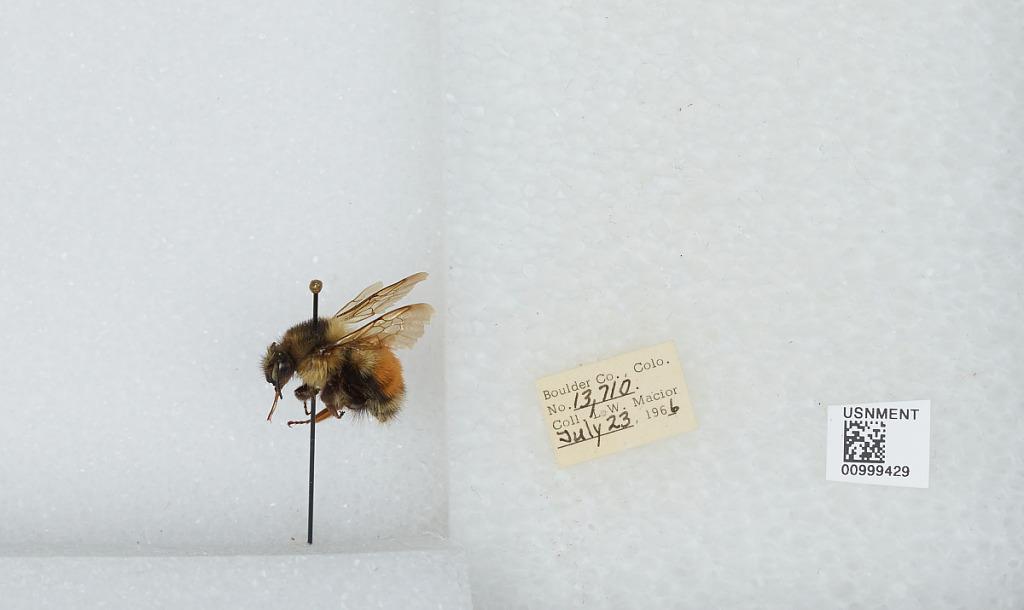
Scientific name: Bombus (Pyrobombus) melanopygus Nylander
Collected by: L. Macior
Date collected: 1966-7-23
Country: United States
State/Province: Colorado
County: Boulder
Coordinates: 40.09, -105.36